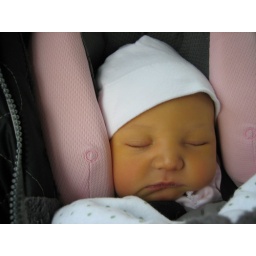
Hannah in the car seat on the way HOME